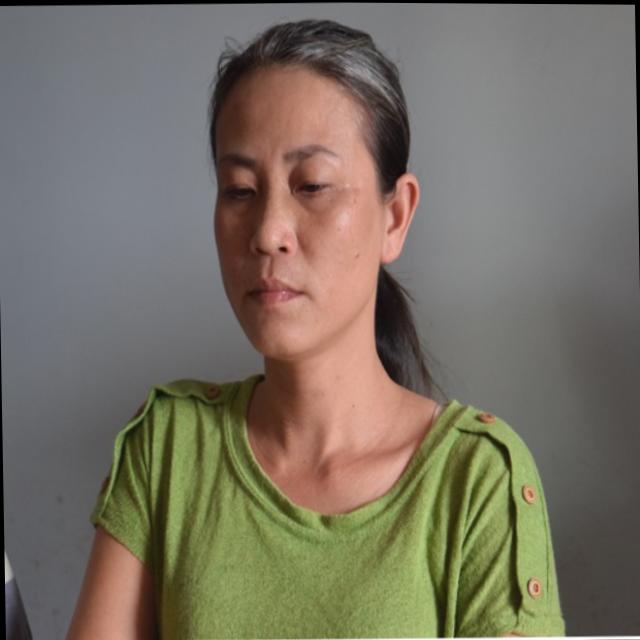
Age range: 45-64